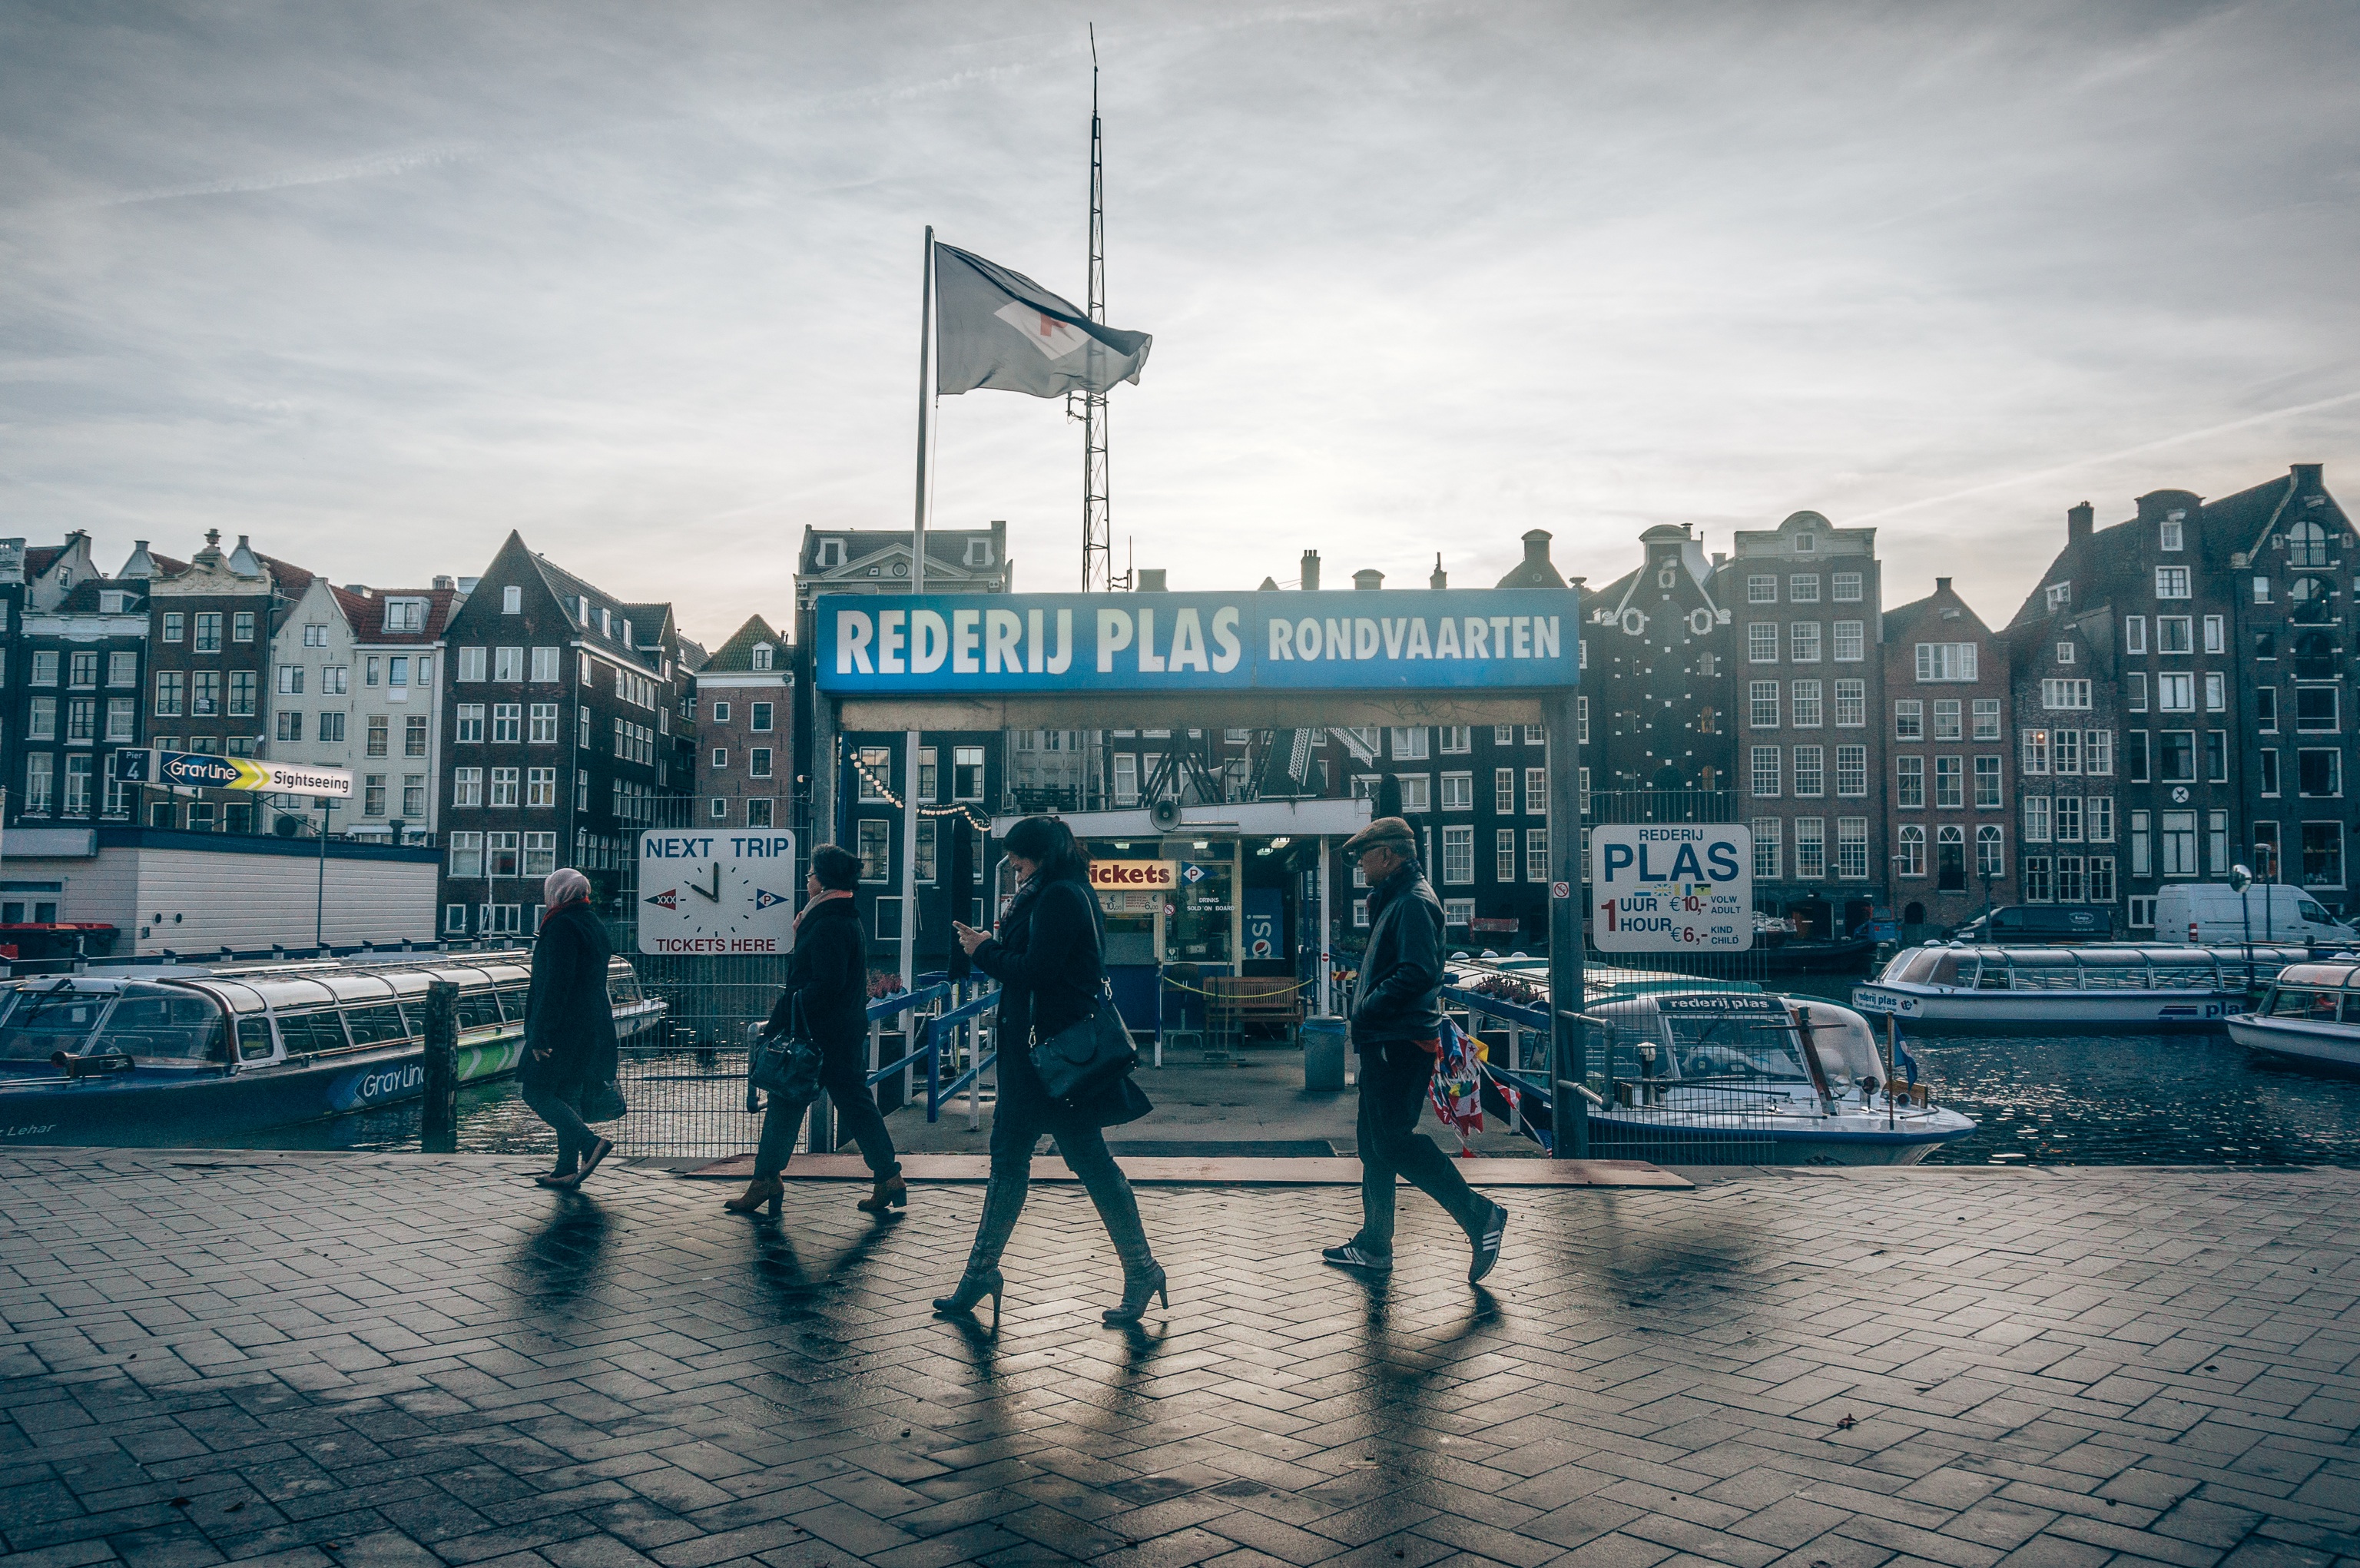
dock, boardwalk, road, skyline, street, town, city, skyscraper, pier, walkway, cityscape, downtown, reflection, vehicle, landmark, waterway, urban area